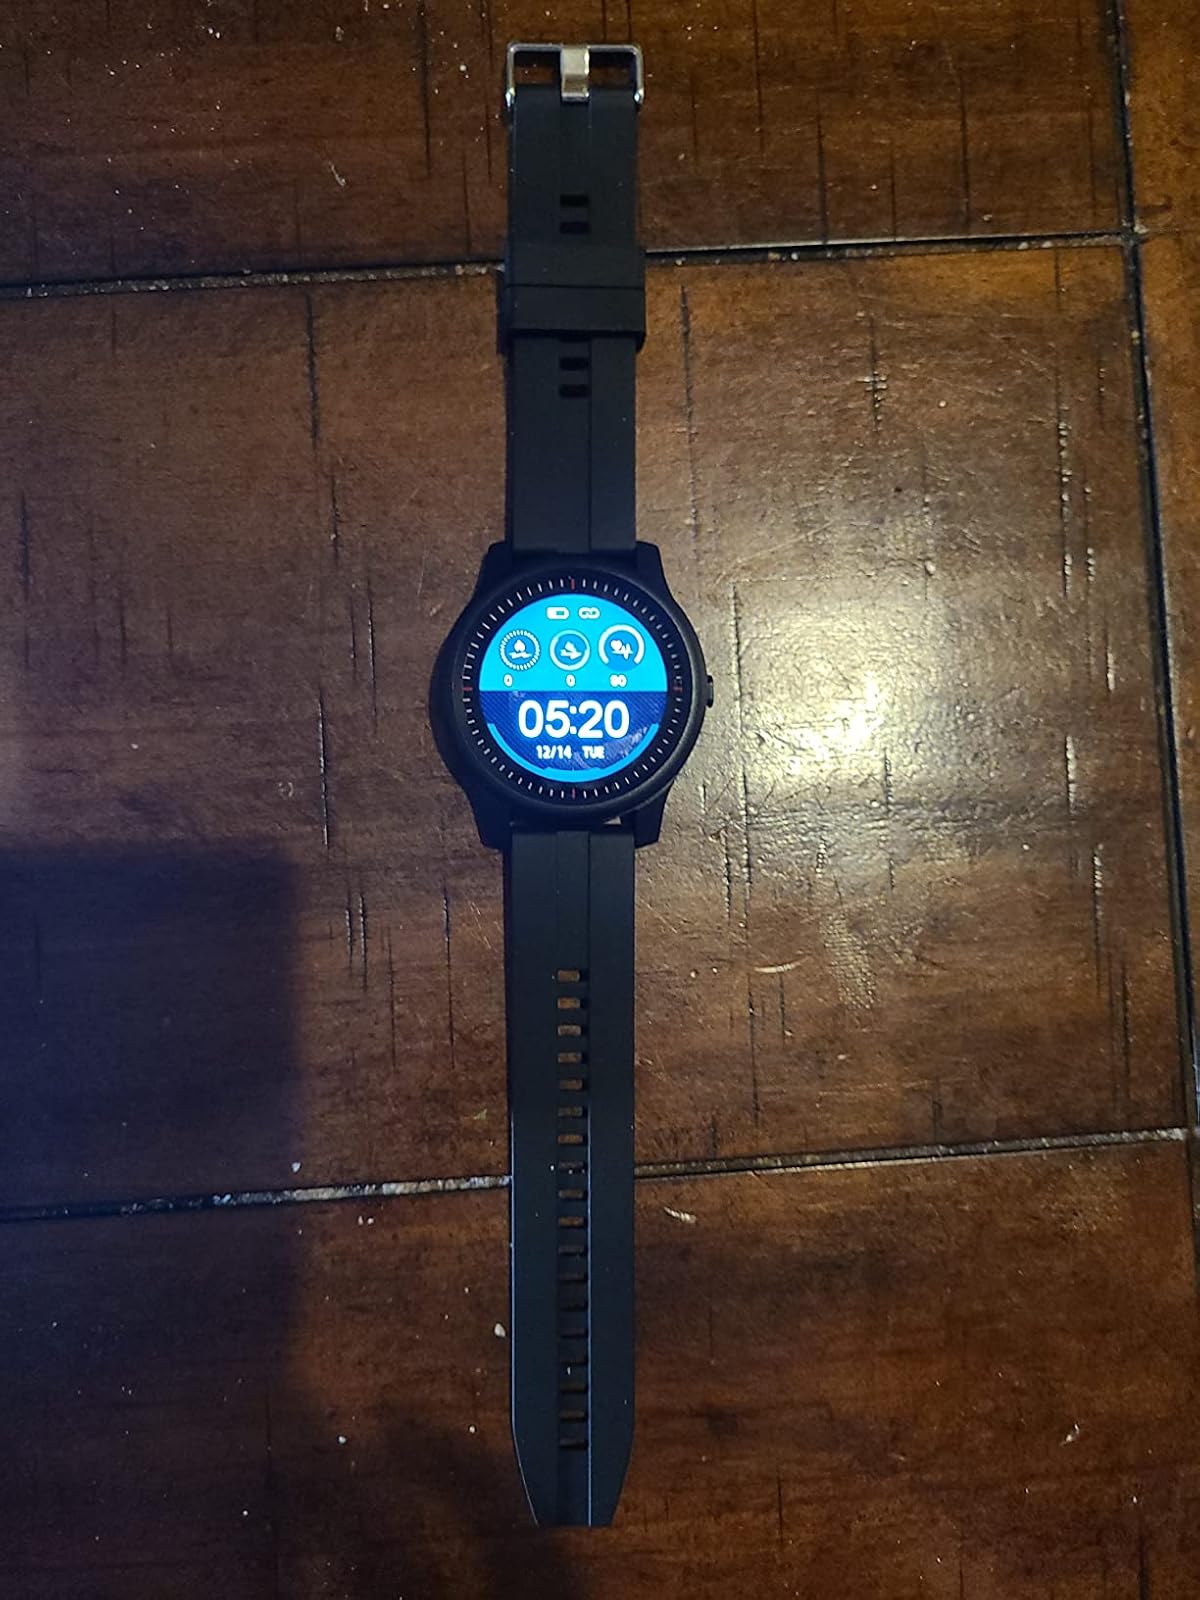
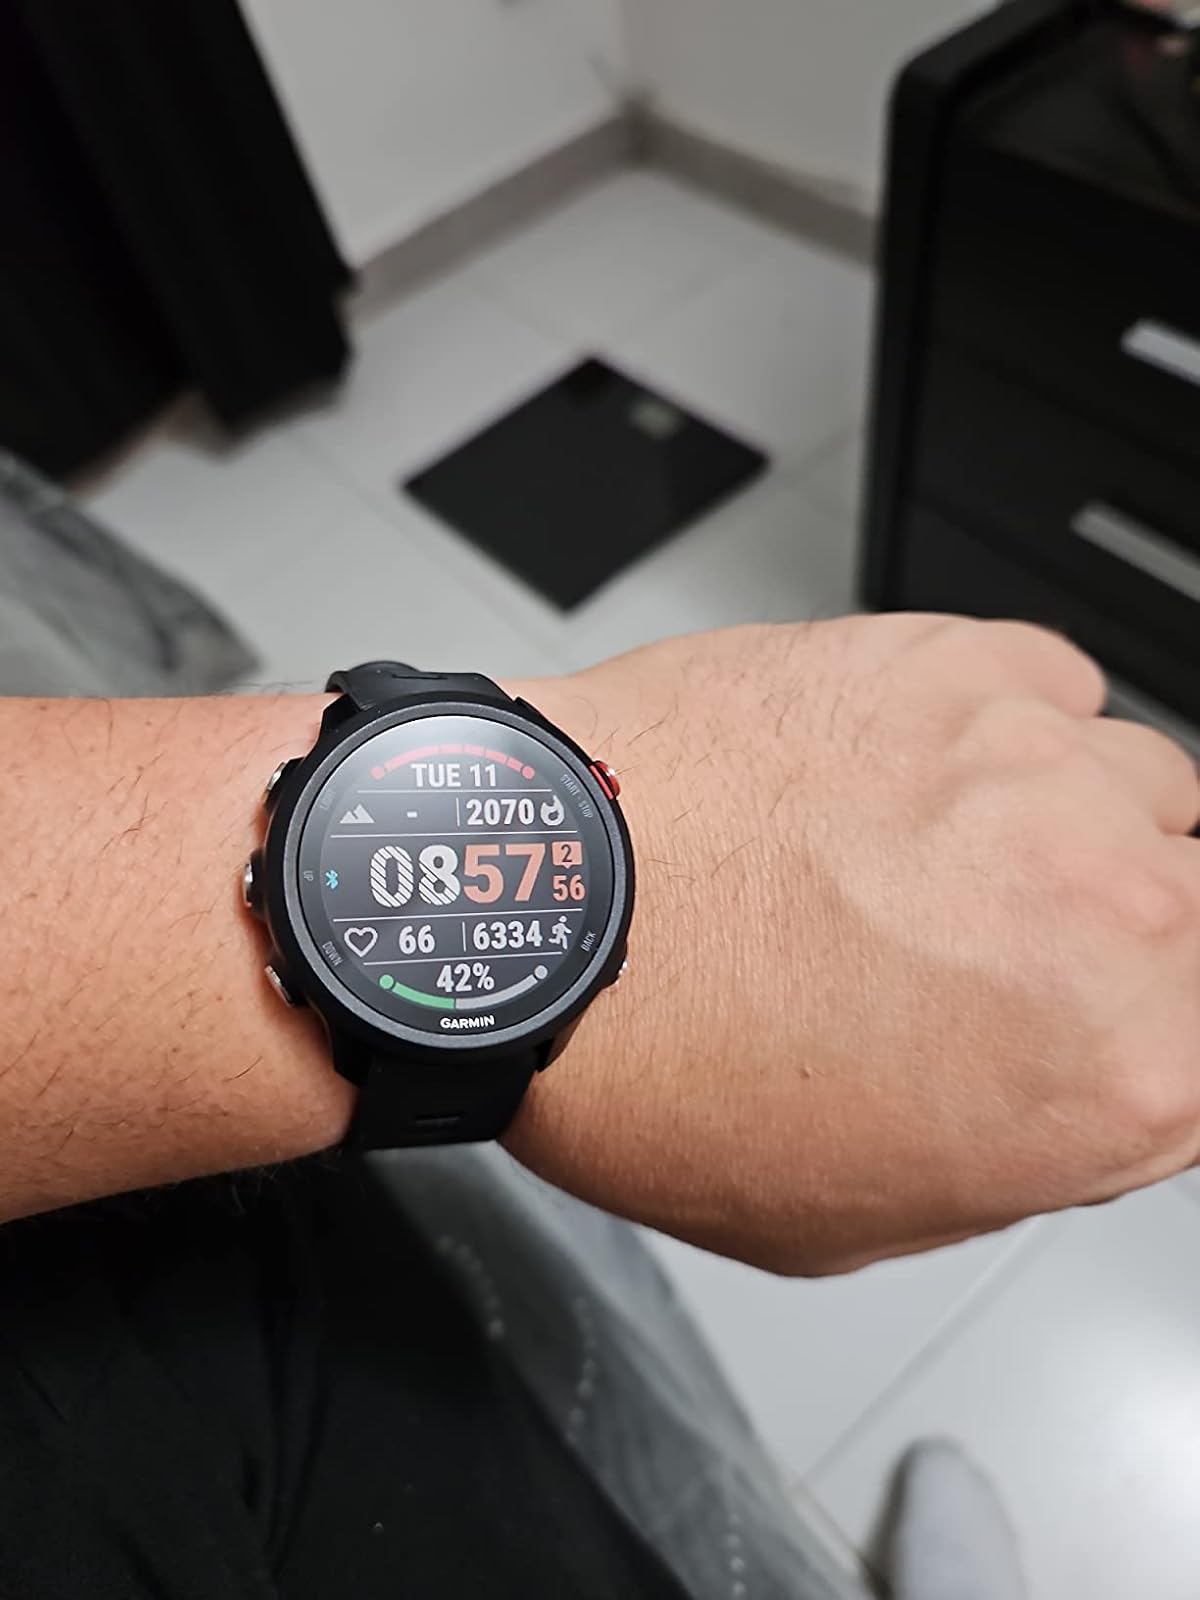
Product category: smartwatch
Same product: no